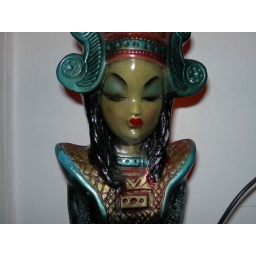
Actually she's a Tikki lamp in my bedroom